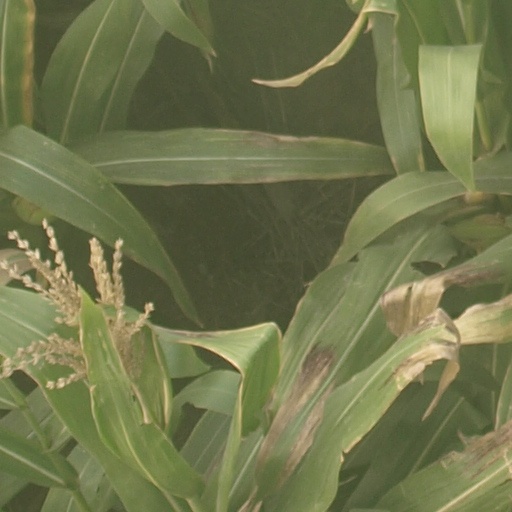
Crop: maize; corn